Portuguese in Germany

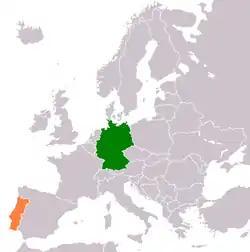
Map showing the location of the two countries within Europe

Portuguese in Germany have been known since the 16th century. They are now part of the Portuguese diaspora scattered around the world and are generally considered low profile and well integrated.